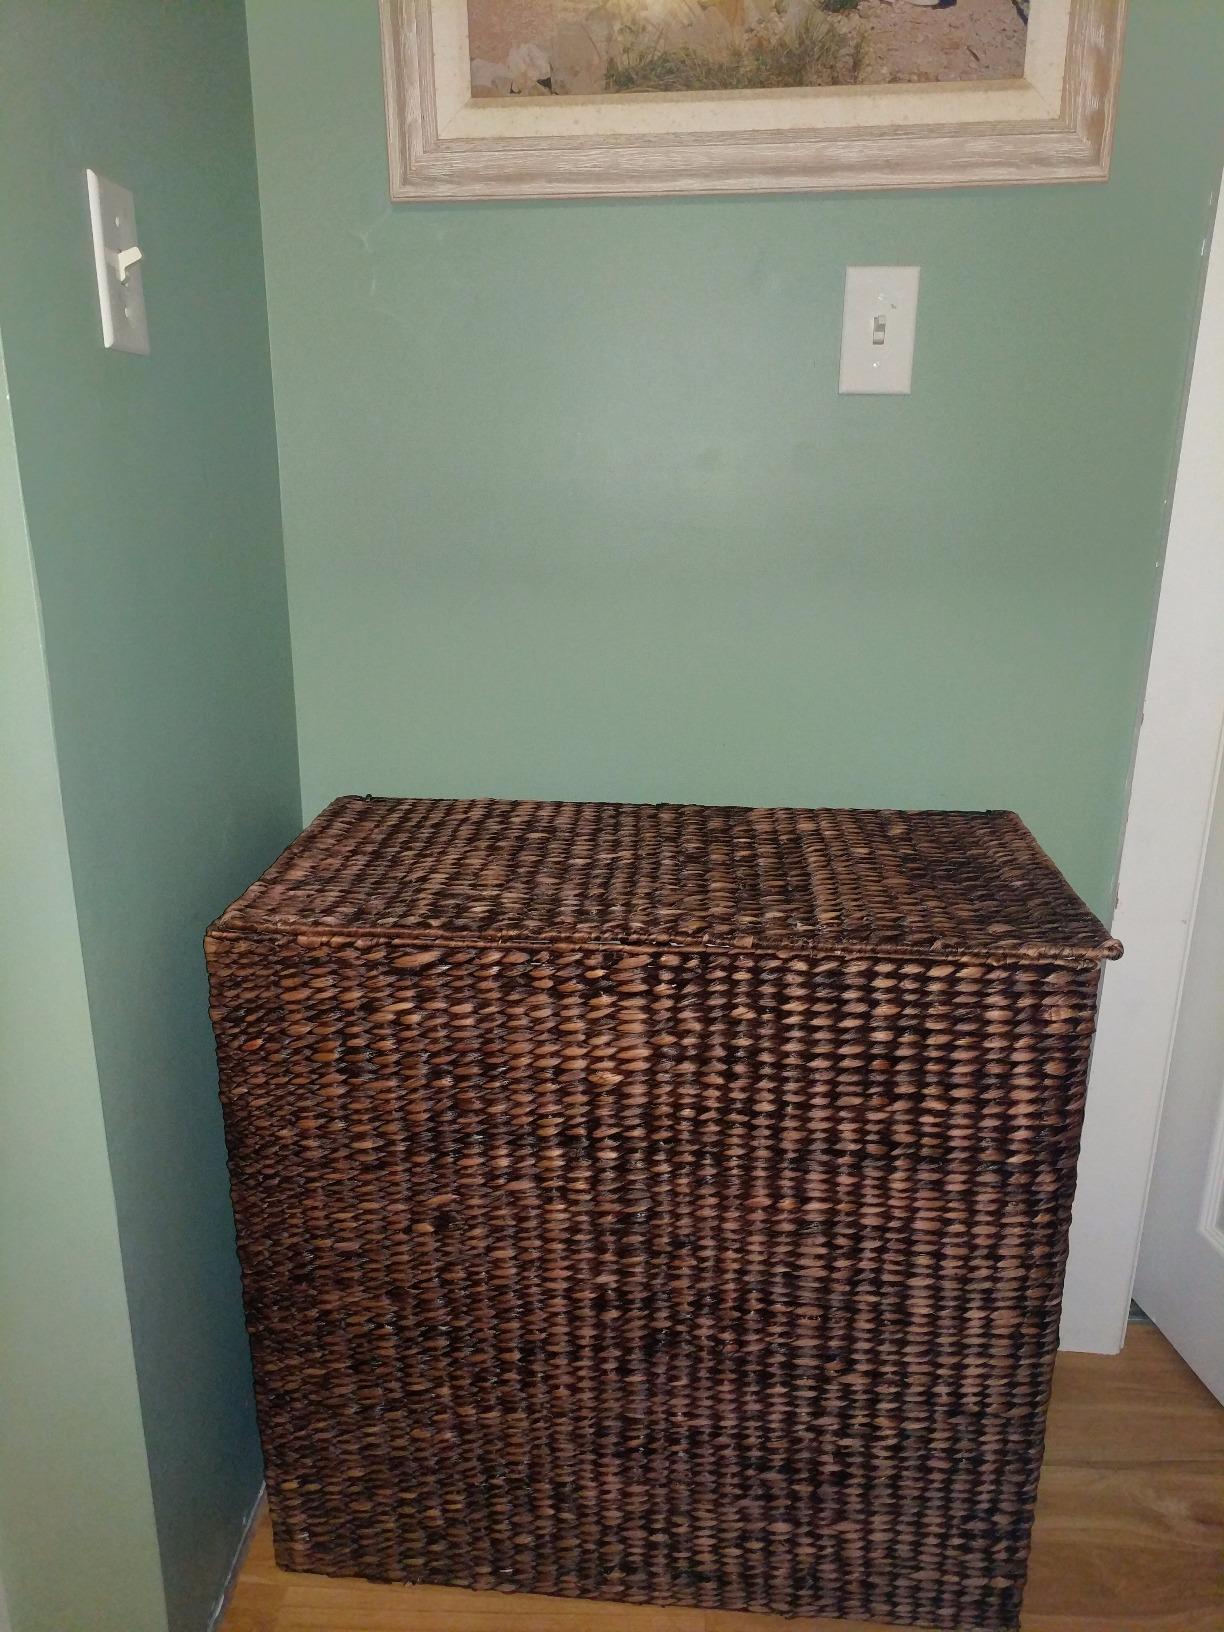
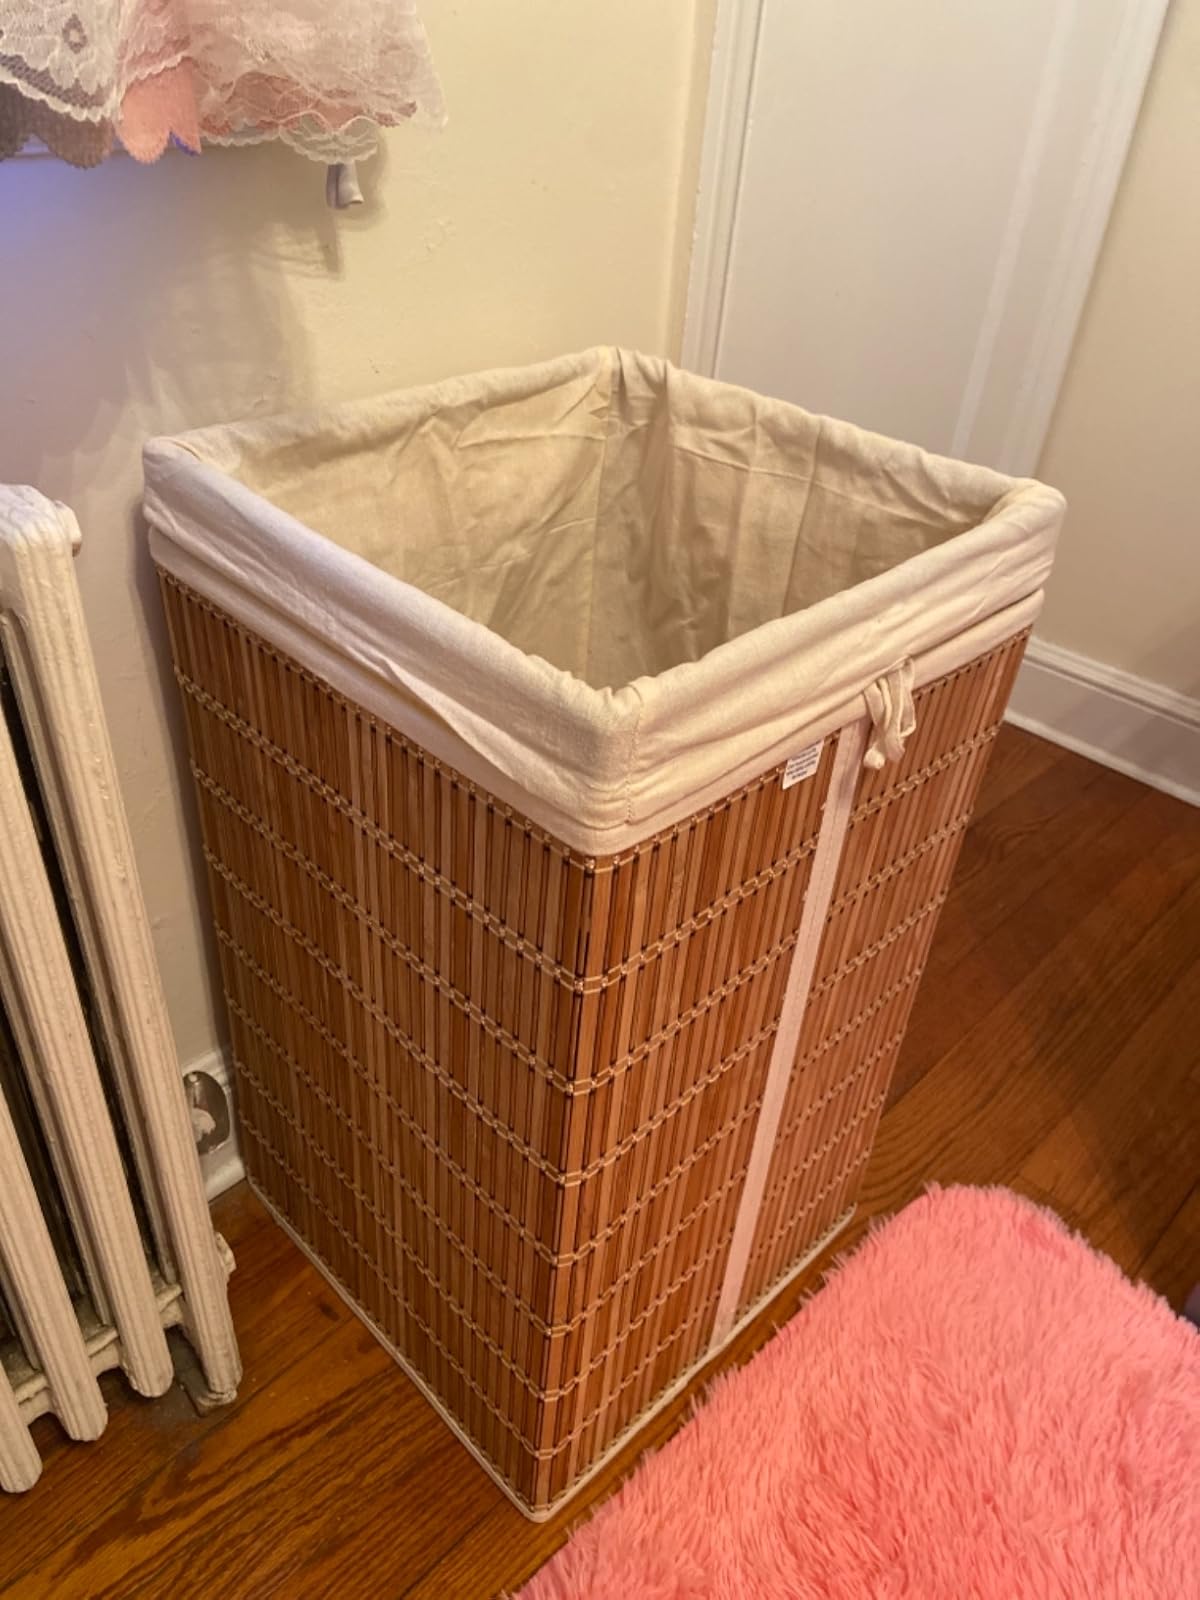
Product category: items_hamper
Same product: no